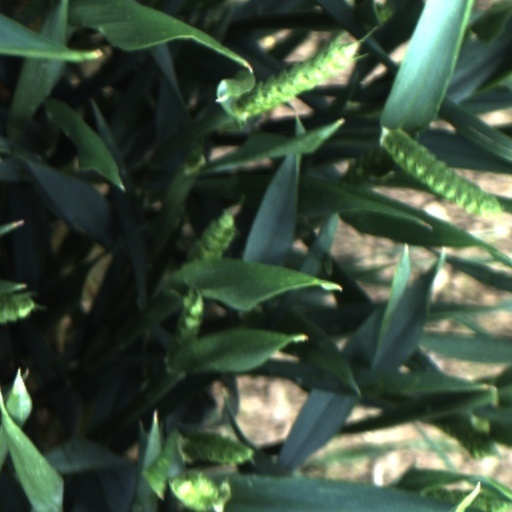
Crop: wheat